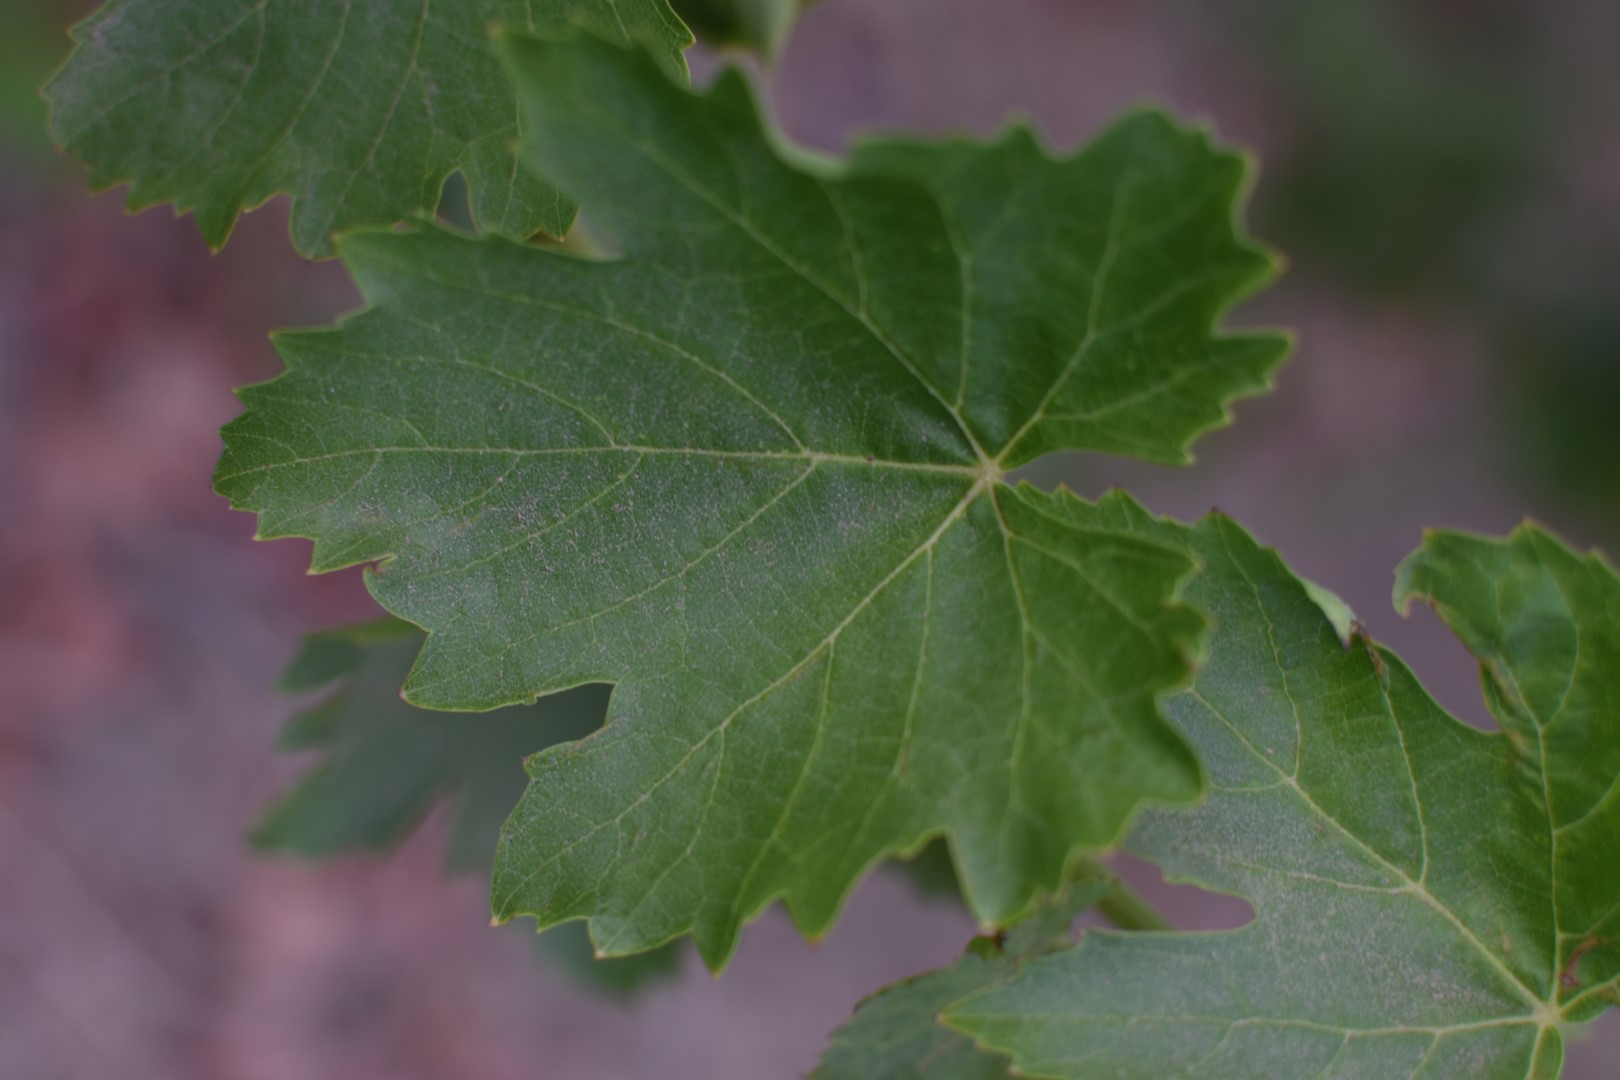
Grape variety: Thompson Seedless